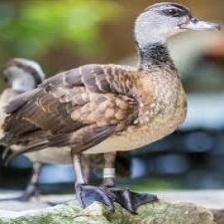
Species: SPOTTED WHISTLING DUCK
Scientific name: DENDROCYGNA GUTTATA
ImageNet parent category: drake